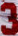
Number: 3